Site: brandenburg
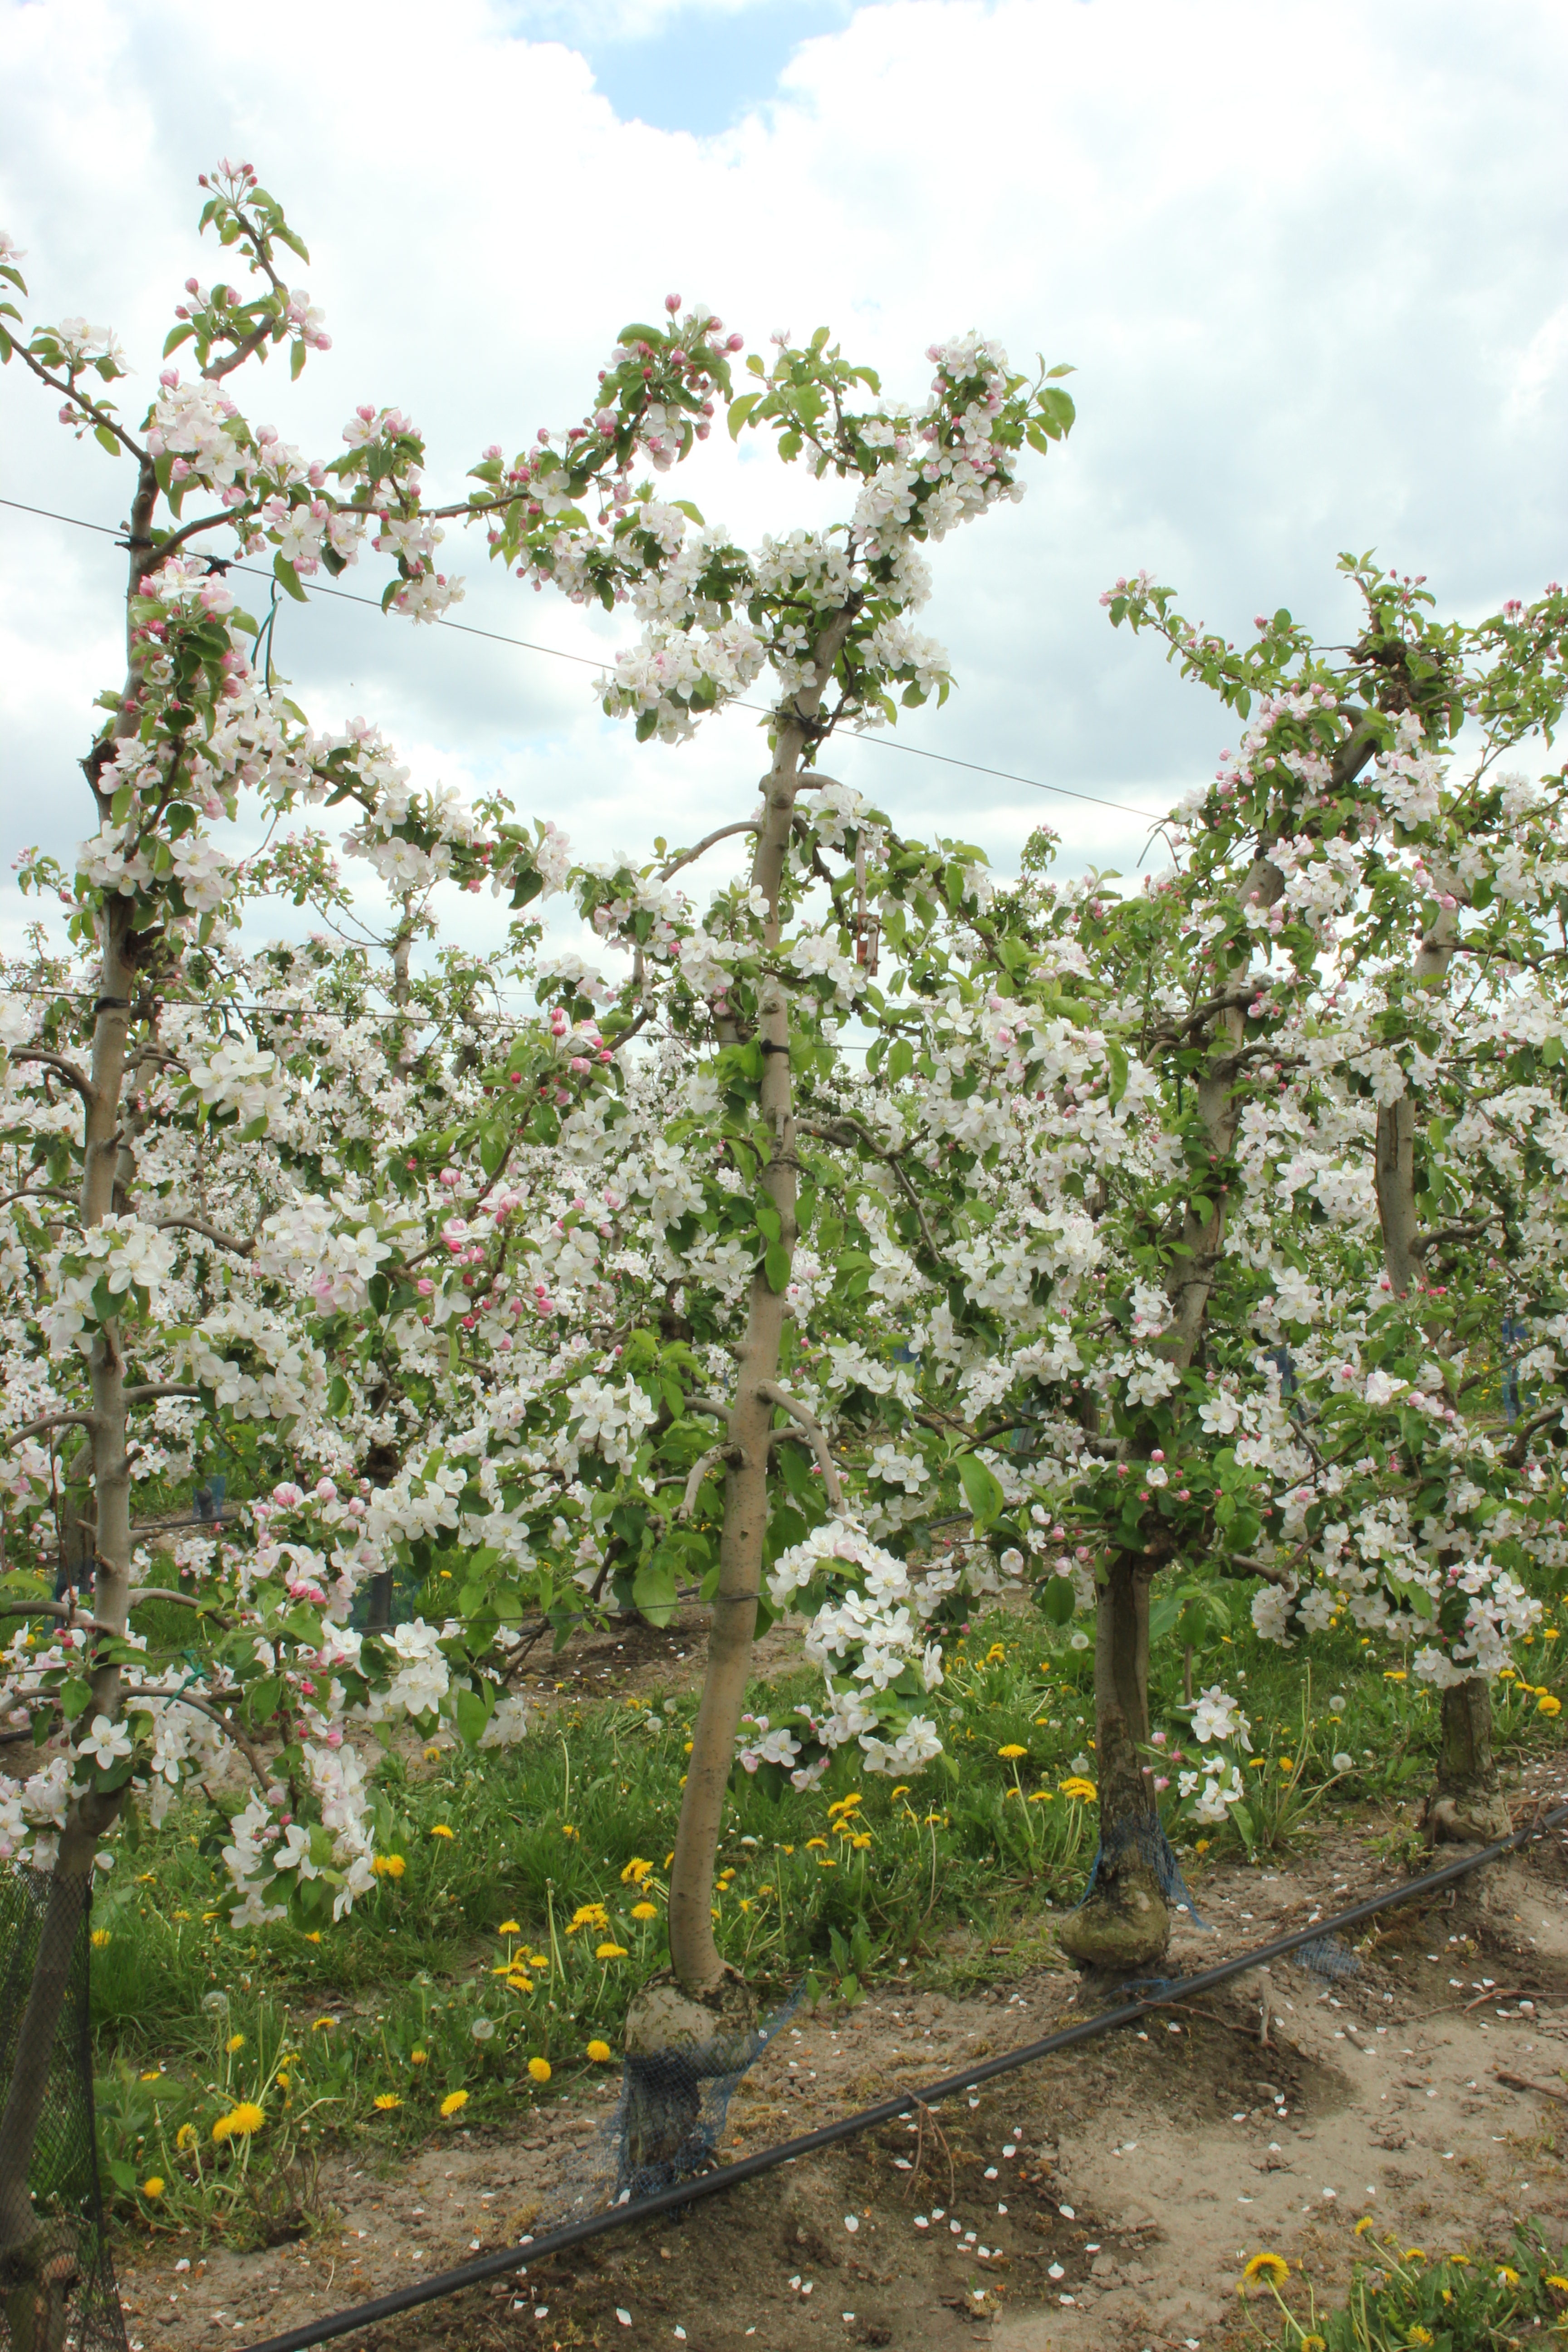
Growth stage (BBCH 65): Flowering